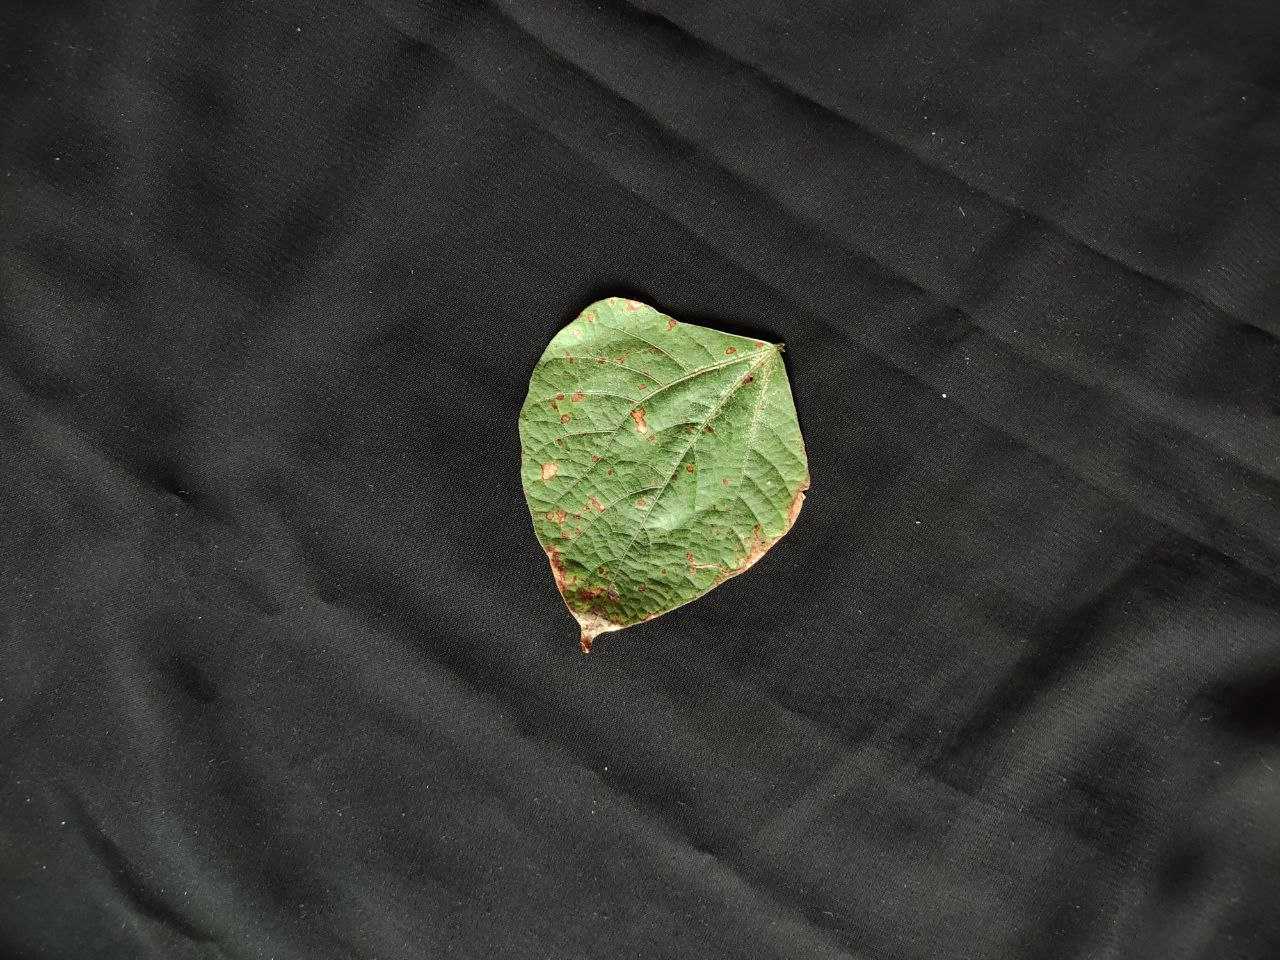
Crop: bean
Leaf condition: Rust